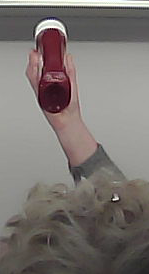
Product: heinz_ketchup